Florida Gulf Coast University

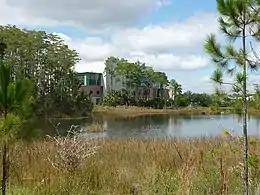
FGCU's Library Complex

The Library Complex is on FGCU's main campus in Fort Myers. The main facility accommodated 1 million visitors for the first time in the 2016–17 school year. The library has more than 1.5 million items in its collection, which can be accessed by students or any patron with a library card. The library also subscribes to more than 400 databases to allow students and patrons access to more than 700 million full-text articles. Its east wing includes a 115-seat computer lab.